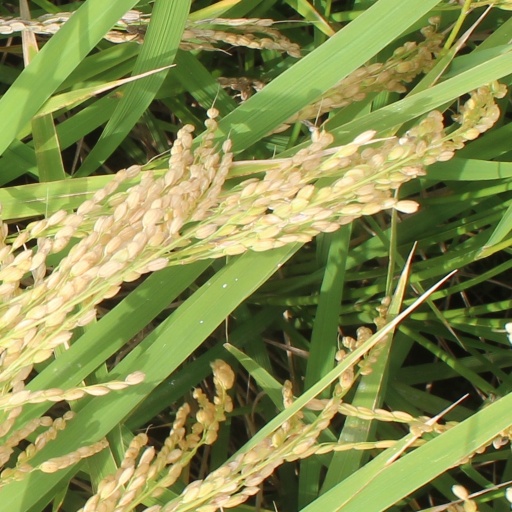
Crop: rice